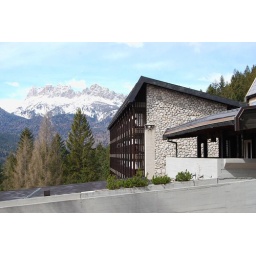
the roof of the hotel in a dialectical counterpoint with the background mountains